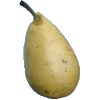
Label: Pear 2